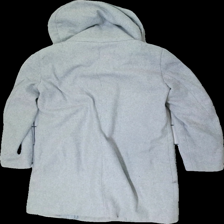
View: back
Type: Outerwear
Category: Ladies
Brand: Object
Colors: Grey
Material: 71% polyester, 29% cotton
Cut: Regular, Long
Size: 36
Season: All
Price range: 50-100
Recommended usage: Export